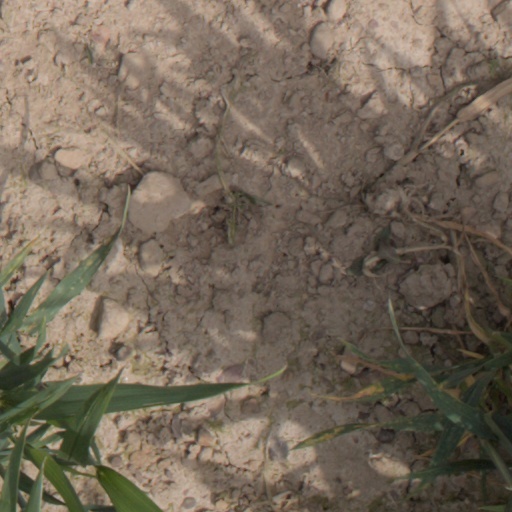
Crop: wheat